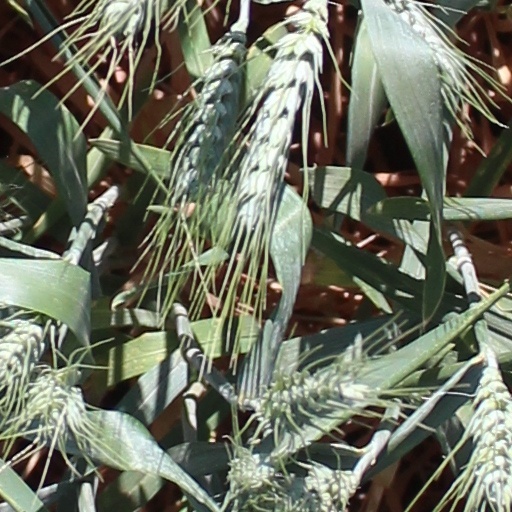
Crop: wheat